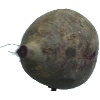
Label: Beetroot 1